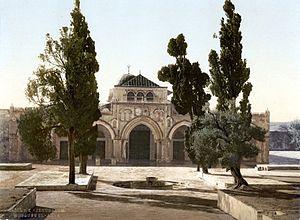
Jerusalem, la mosquée ""Masjid Al-Aqsa"", entre 1890 et 1900. العربية: القدس, ""مسجد الأقصى "", ما بين 1890 و 1900 .
La mosquée al-Aqsa ou al-Aksa est la plus grande mosquée de Jérusalem. Elle a été construite au VIIᵉ siècle sur le mont du Temple et fait partie, avec le dôme du Rocher, d'un ensemble de bâtiments religieux construit sur l'esplanade des Mosquées. Selon la tradition musulmane, le deuxième calife Omar ibn al-Khattâb a commencé à bâtir la mosquée en 637 à l'emplacement sacré d'où le prophète Mahomet s'était élevé au ciel lors du voyage nocturne.
L'esplanade des Mosquées est une appellation française de l'espace situé dans la vieille ville de Jérusalem, connu comme le Mont du Temple.
Le Temple de Jérusalem désigne différents édifices religieux construits sur le Mont du Temple dans la Vieille ville de Jérusalem. Dans l'Antiquité, les édifices successifs ont servis de lieu de culte pour les Israélites puis pour les Juifs. Selon la Bible, le premier sanctuaire est construit par les Israélites pour abriter l'Arche d'Alliance. Il est détruit par les armées babyloniennes en 587 av. J.-C. et reconstruit 70 ans plus tard avec l'aide d'Esdras. Il est à nouveau détruit par Rome en 70 ap. J.-C. au cours de la Première guerre judéo-romaine.